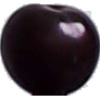
Label: Cherry Wax Black 1